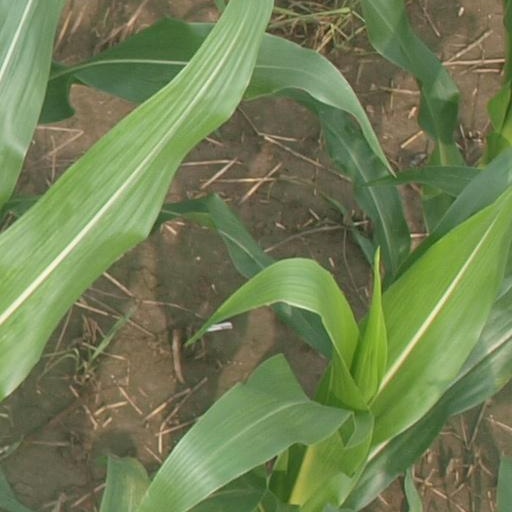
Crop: maize; corn